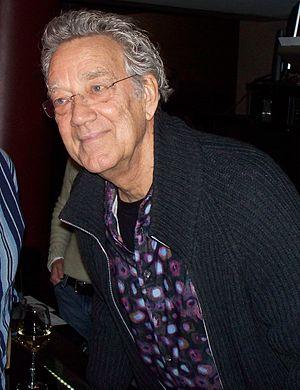
Riders On The Storm est un groupe de rock fondé en 2002 et qui se veut être la reformation du groupe de la fin des années 1960 et du début des années 1970 The Doors.